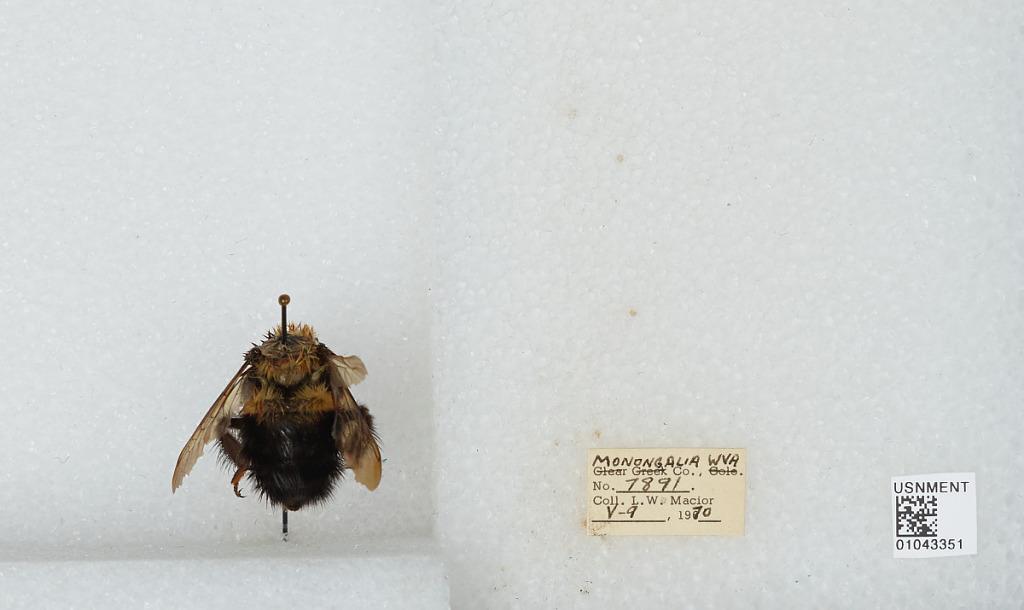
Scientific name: Bombus (Pyrobombus) bimaculatus Cresson
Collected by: L. Macior
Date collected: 1970-5-9
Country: United States
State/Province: West Virginia
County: Monongalia
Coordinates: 39.6303, -80.0464